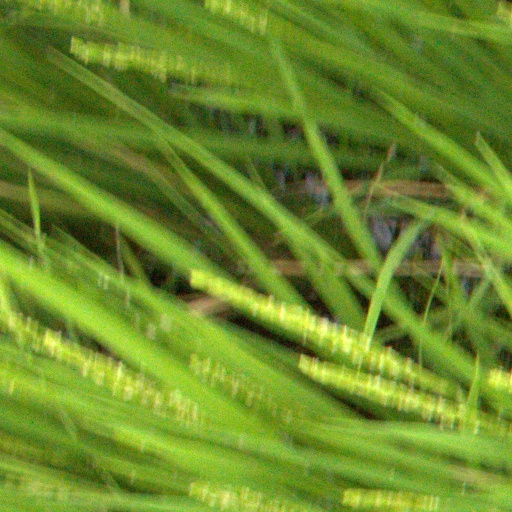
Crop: rice